Ruben Schaken

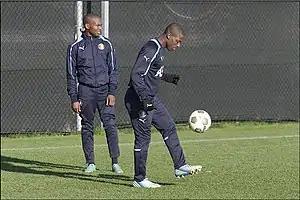
Ruben Schaken (right) with Feyenoord

After a bye in the first round, Feyenoord started the 2013–14 KNVB Cup on 26 September 2013, at home against FC Dordrecht in the second round. They won the game 3–0; Graziano Pellè scored first as Schaken and Samuel Armenteros added a goal each to the scoreline in the second half. In the first Eredivisie game following the winter break, Schaken scored two goals in a 5–2 away win against FC Utrecht 19 January 2014.